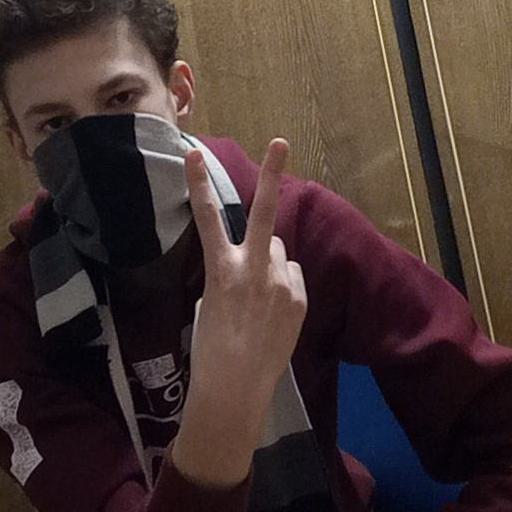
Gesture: peace_inverted